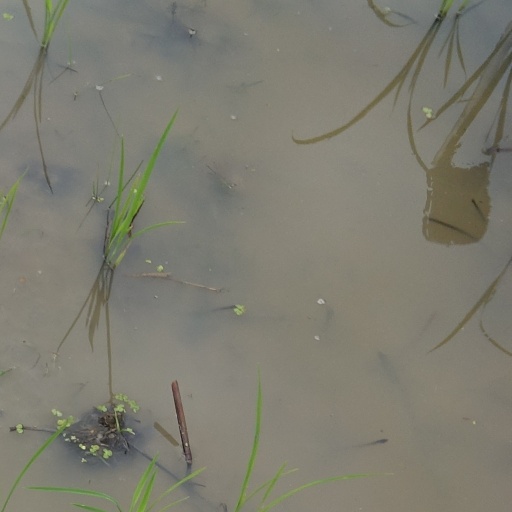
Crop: rice